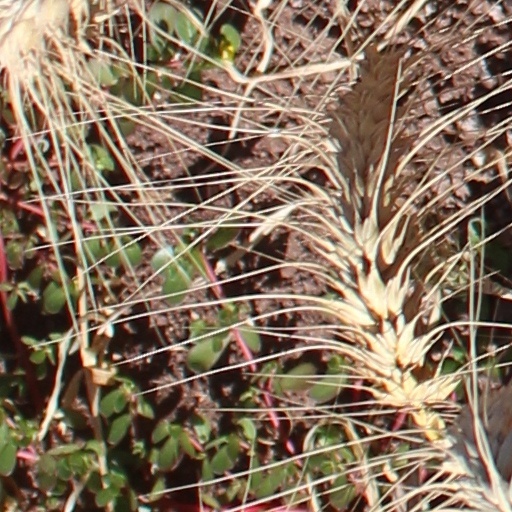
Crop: wheat